Lou Ferry

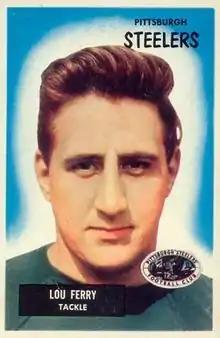
Ferry on a 1955 Bowman football card

Louis A. Ferry (December 1, 1927 – January 25, 2004) was an American football player and coach. He played professionally in the National Football League (NFL) for the Green Bay Packers for two seasons (1949–1950), one season with the Chicago Cardinals (1951), and five with the Pittsburgh Steelers (1952–1956). Ferry served as the head football coach at Villanova University from 1970 to 1973 and interim head coach for the final three games of the 1974 season, compiling a record of 20–26–1.